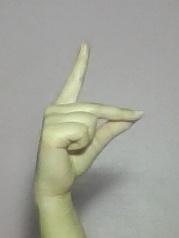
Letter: ta